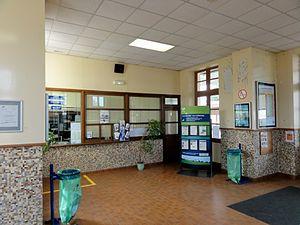
Salle d'attente - espace vente.
La gare de Cires-lès-Mello est une gare ferroviaire française de la ligne de Creil à Beauvais, située sur le territoire de la commune de Cires-lès-Mello, à 300 m du centre ville et à la même distance du village voisin de Mello, dans le département de l'Oise en région Hauts-de-France.